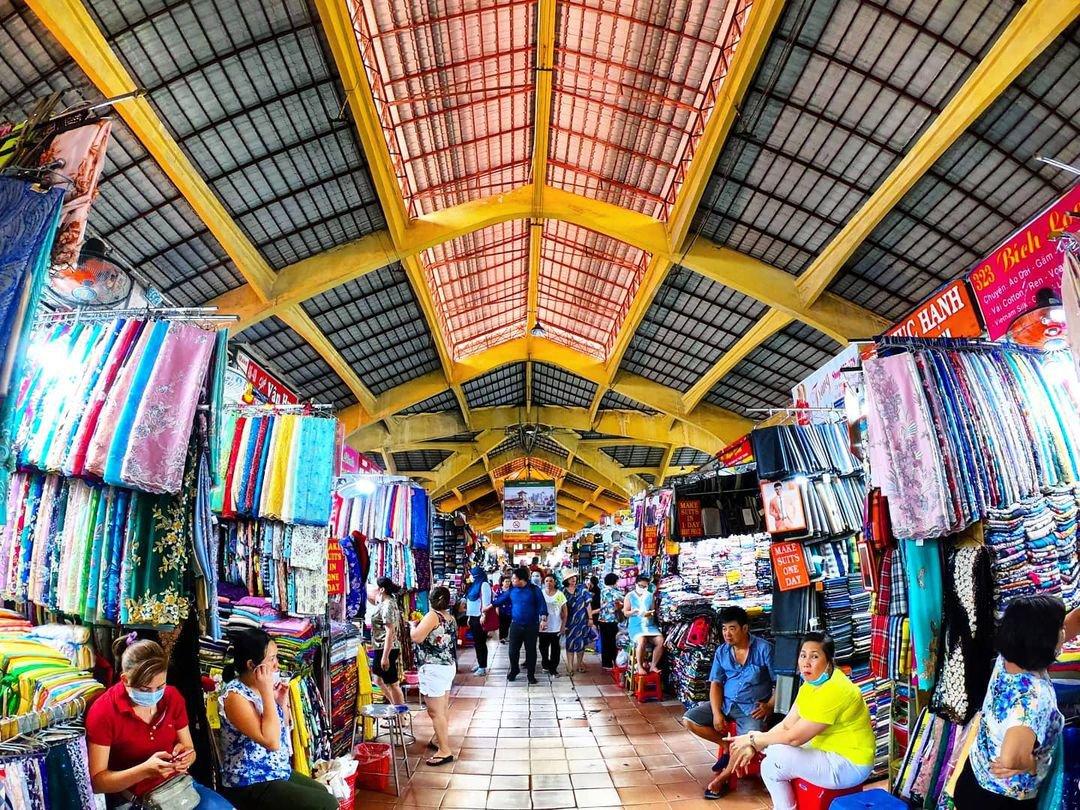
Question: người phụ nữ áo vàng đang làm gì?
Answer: đang ngồi